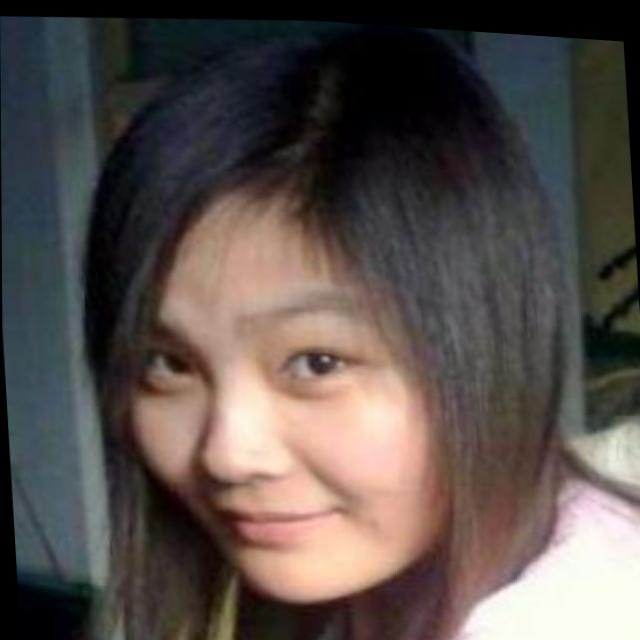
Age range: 21-44